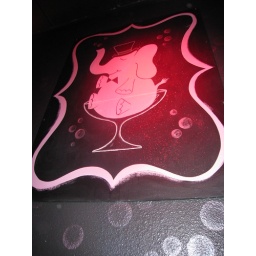
a pink elephant (speedo's bar in sd)